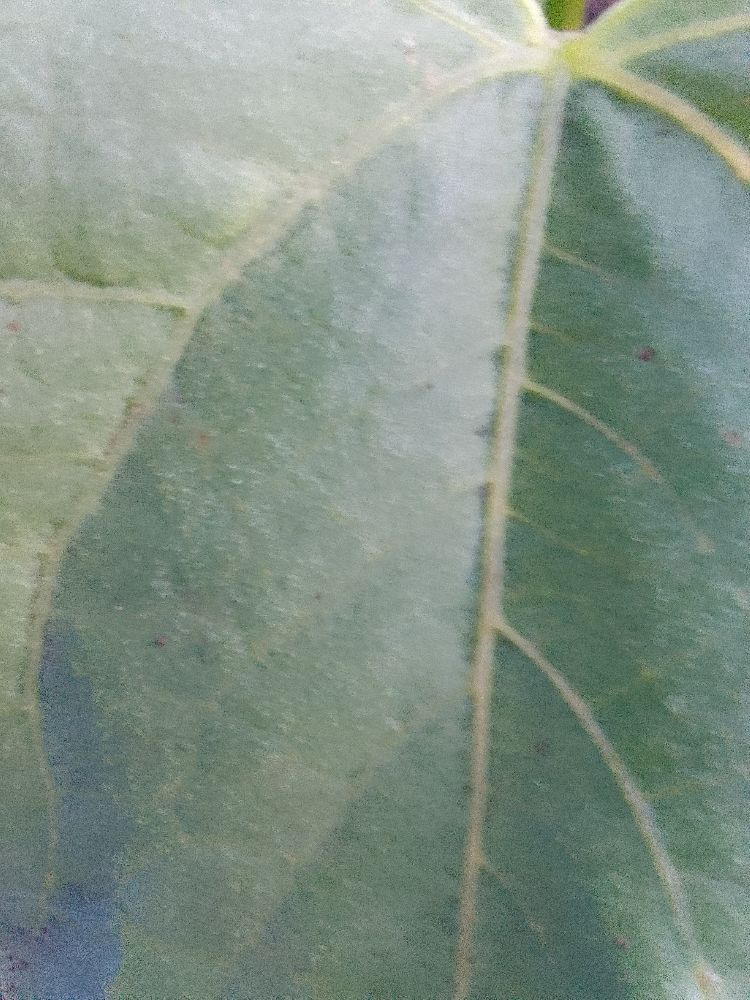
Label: healthy